English ship Tyger (1647)

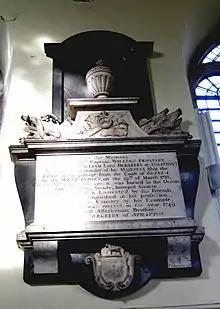
Monument to William Berkeley in the Church of St Mary, Bruton, Somerset. He was captain of "Tyger" in 1733 when he died and was buried at sea

"Tyger" served in many actions in a career of nearly 100 years, including the Siege of Colchester during the English Civil War, the pursuit of Prince Rupert to the West Indies, and the First and Second Anglo–Dutch Wars (including the Battle of Solebay). Commanded by Captain John Harman, "Tyger" is famous for winning the final battle of the Third Anglo-Dutch War in a ship to ship duel of honor against the Dutch privateer "Schakerloo" (28 guns) commanded by Paschier De Witte. (See illustration) The event was witnessed to by throngs of spectators in the neutral port of Cadiz for hours while "Shackerloo" attempted to board "Tyger" several times repelled with heavy losses until she finally was forced to strike her colors. In the end Harmon was wounded but lost only 24 men and the Dutch lost 50 killed and 70 wounded. "Tyger" served in the Mediterranean, in the defense of Gibraltar, in actions against Guadeloupe and Martinique and the blockade of Cartagena, Colombia in 1741.